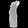
Label: Dress